Lifeboats of the Titanic

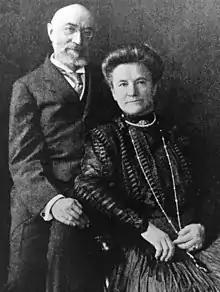
Isidor and Ida Straus, who refused to board a lifeboat while there were younger people still waiting to board

Lifeboat 7 was the first lifeboat to be launched at about 12:45 a.m., under the supervision of First Officer Murdoch, supported by Fifth Officer Lowe. It had a capacity of 65 people but was lowered with only 28 estimated people aboard. The two officers had tried for some minutes to encourage passengers to board but they were reluctant to do so. Later testimony at the U.S. Senate inquiry into the disaster stated the ship's officers believed the lifeboats were at risk of buckling and breaking apart if they were lowered while fully loaded. They intended that once the lifeboats reached the water, they would pick up passengers from doors in the ship's side or would pick up passengers in the water. The first did not happen at all and the second only happened in one instance. In fact, the lifeboats had keels reinforced with steel beams to prevent buckling while in the davits (although most of the crew were not aware of this). Moreover, Harland & Wolff's Edward Wilding testified that the lifeboats had in fact been tested safely with the weight equivalent of 70 men. However, the results had not been passed on to the crew of "Titanic". A significant degree of negligence in the training and continuing education of officers and crew in the White Star Line seems apparent, especially when noting the improper manner in which distress rockets were actually fired that night (regulations called for firing at one-minute intervals).